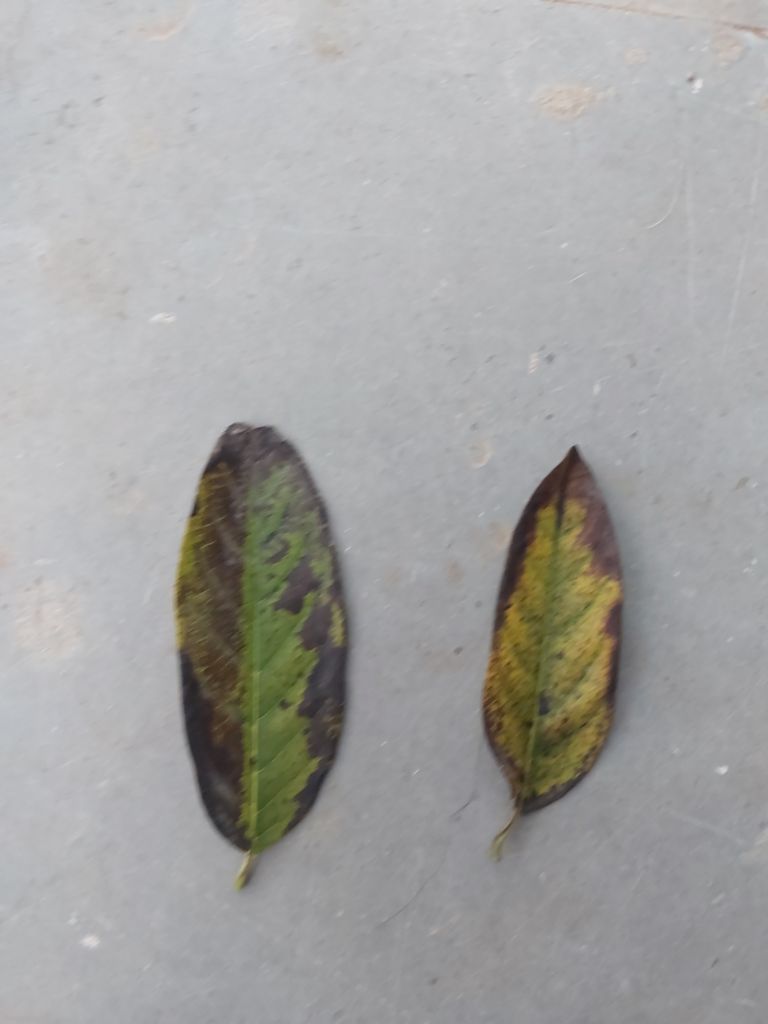
Disease label: Leaf spot on Leaves